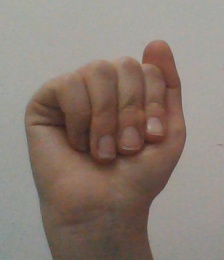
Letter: saad